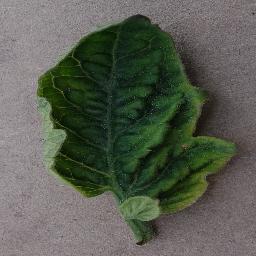
Label: Tomato___Tomato_Yellow_Leaf_Curl_Virus